Maria Novosiltseva

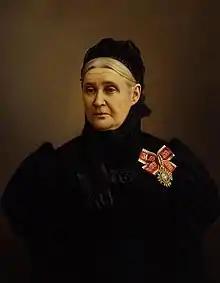
Maria Novosiltseva

Maria Novosiltseva (1830-1910), was a pedagogue from the Russian Empire. She was the principal of the Smolny Institute in Saint Petersburg in 1886–1895.